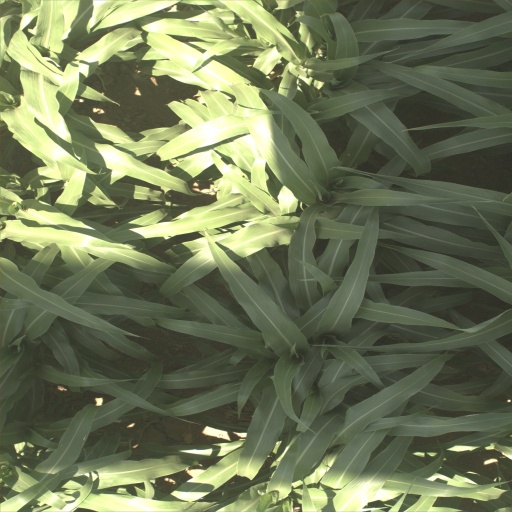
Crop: sorghum